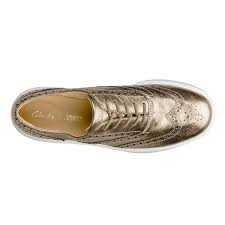
Label: Brogue